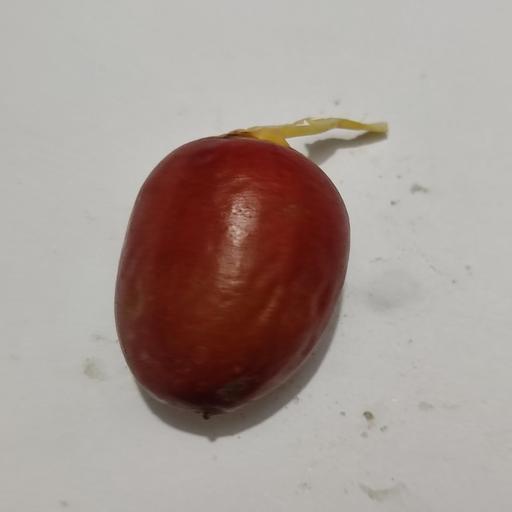
Crop type: Date Palm